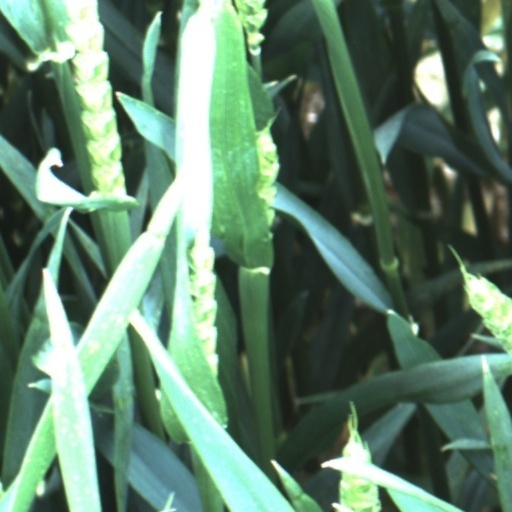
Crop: wheat